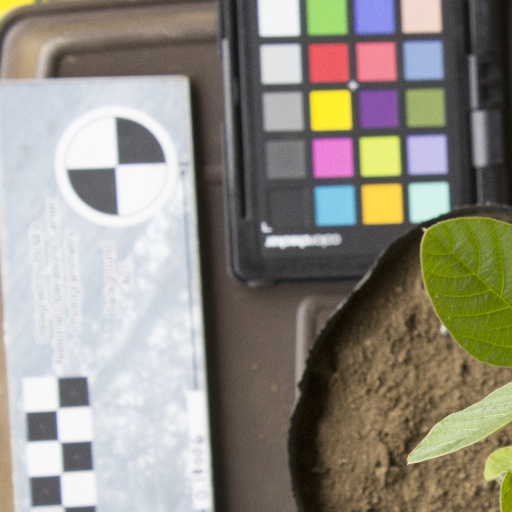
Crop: soybean